The Rumperbutts

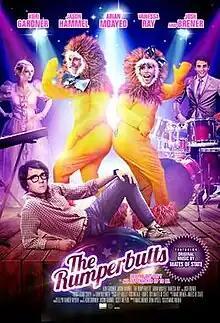
Theatrical Poster

The Rumperbutts is a 2015 American musical comedy written and directed by Marc Brener, starring Kori Gardner and Jason Hammel of the indie pop duo Mates of State, as well as Vanessa Ray, Josh Brener and Arian Moayed. Marc Brener and Dena Hysell, of Rumpus Room Productions, are the producers of the film. The film is distributed by Mance Media and was released theatrically on May 22, 2015. The film was also released in HD and 4K Ultra HD formats.